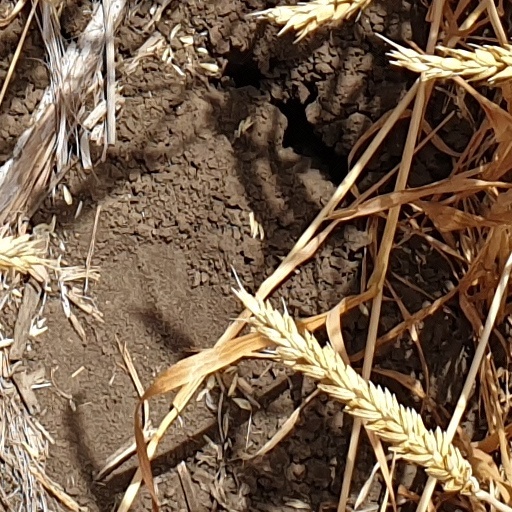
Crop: wheat